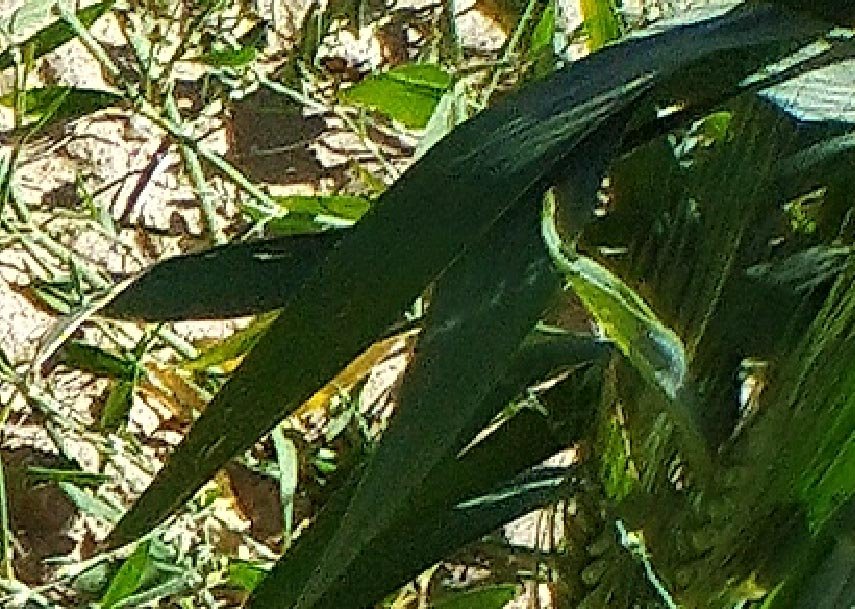
Label: Wheat___Healthy